Answer in natural language. How many Chairs are visible in the scene? Choose between the following options: 4, 5, 7, 2 or 6
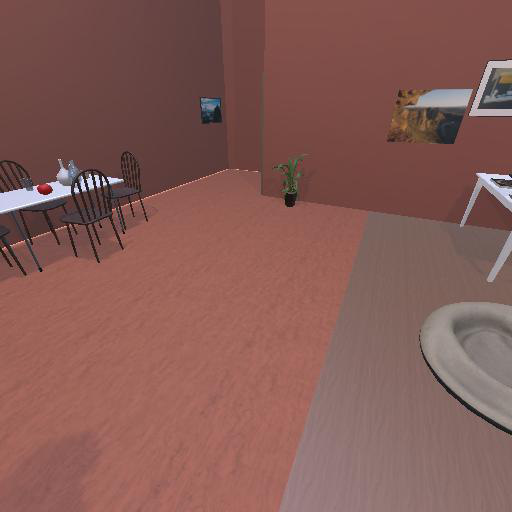
<answer>4</answer>